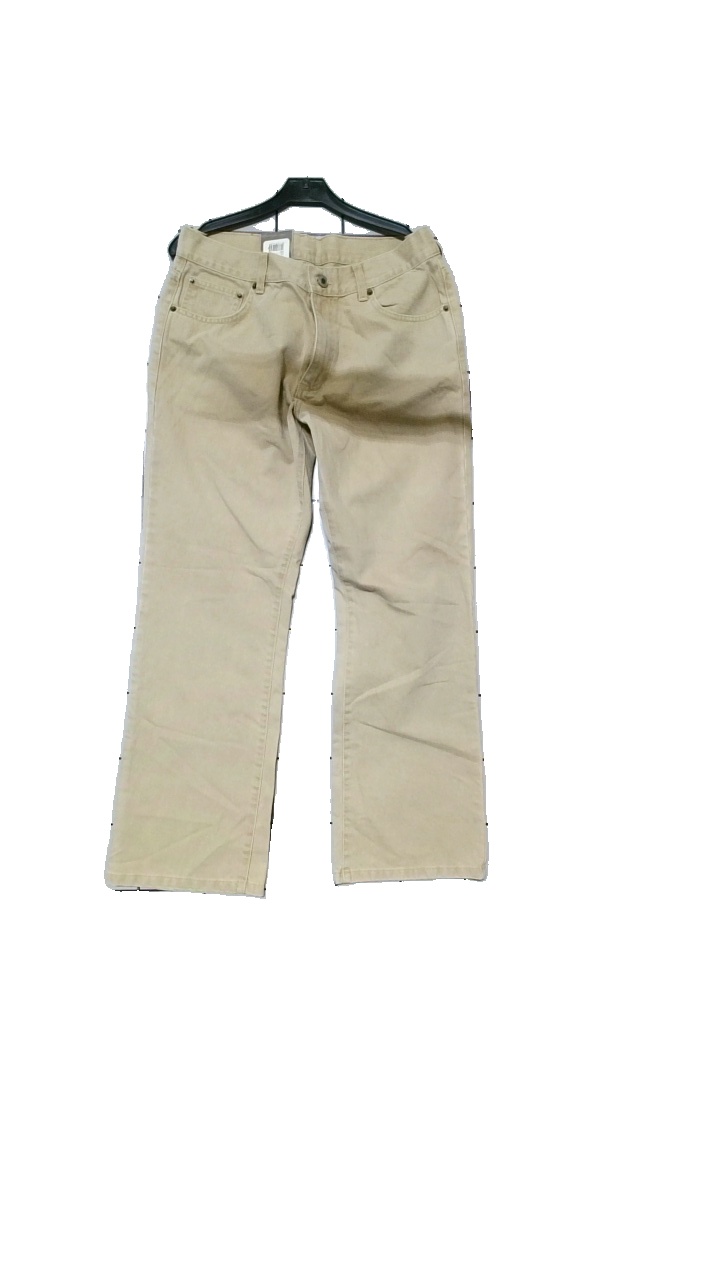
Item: Jeans (Men)
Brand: Mcgordon (dressmann)
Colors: Beige
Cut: Regular
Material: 100% Cotton
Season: All
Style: Denim
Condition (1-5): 5
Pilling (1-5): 5
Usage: Reuse
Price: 150-250